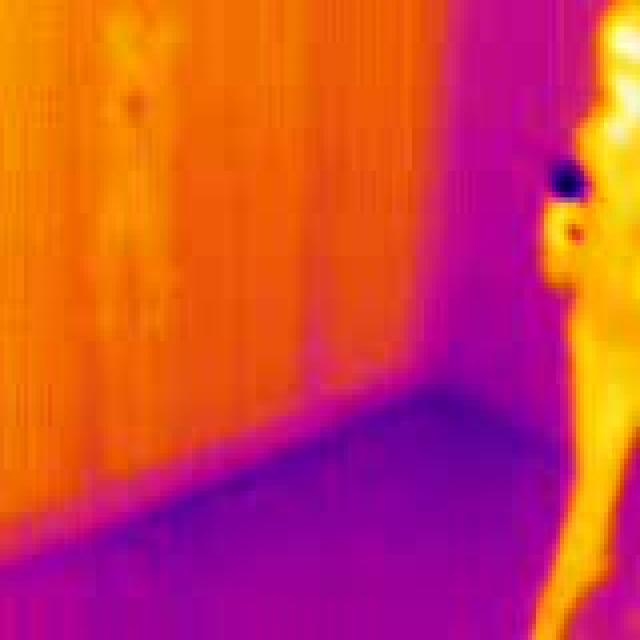
Detected objects:
label: person